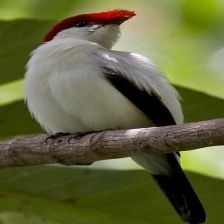
Species: ARARIPE MANAKIN
Scientific name: ANTILOPHIA BOKERMANNI